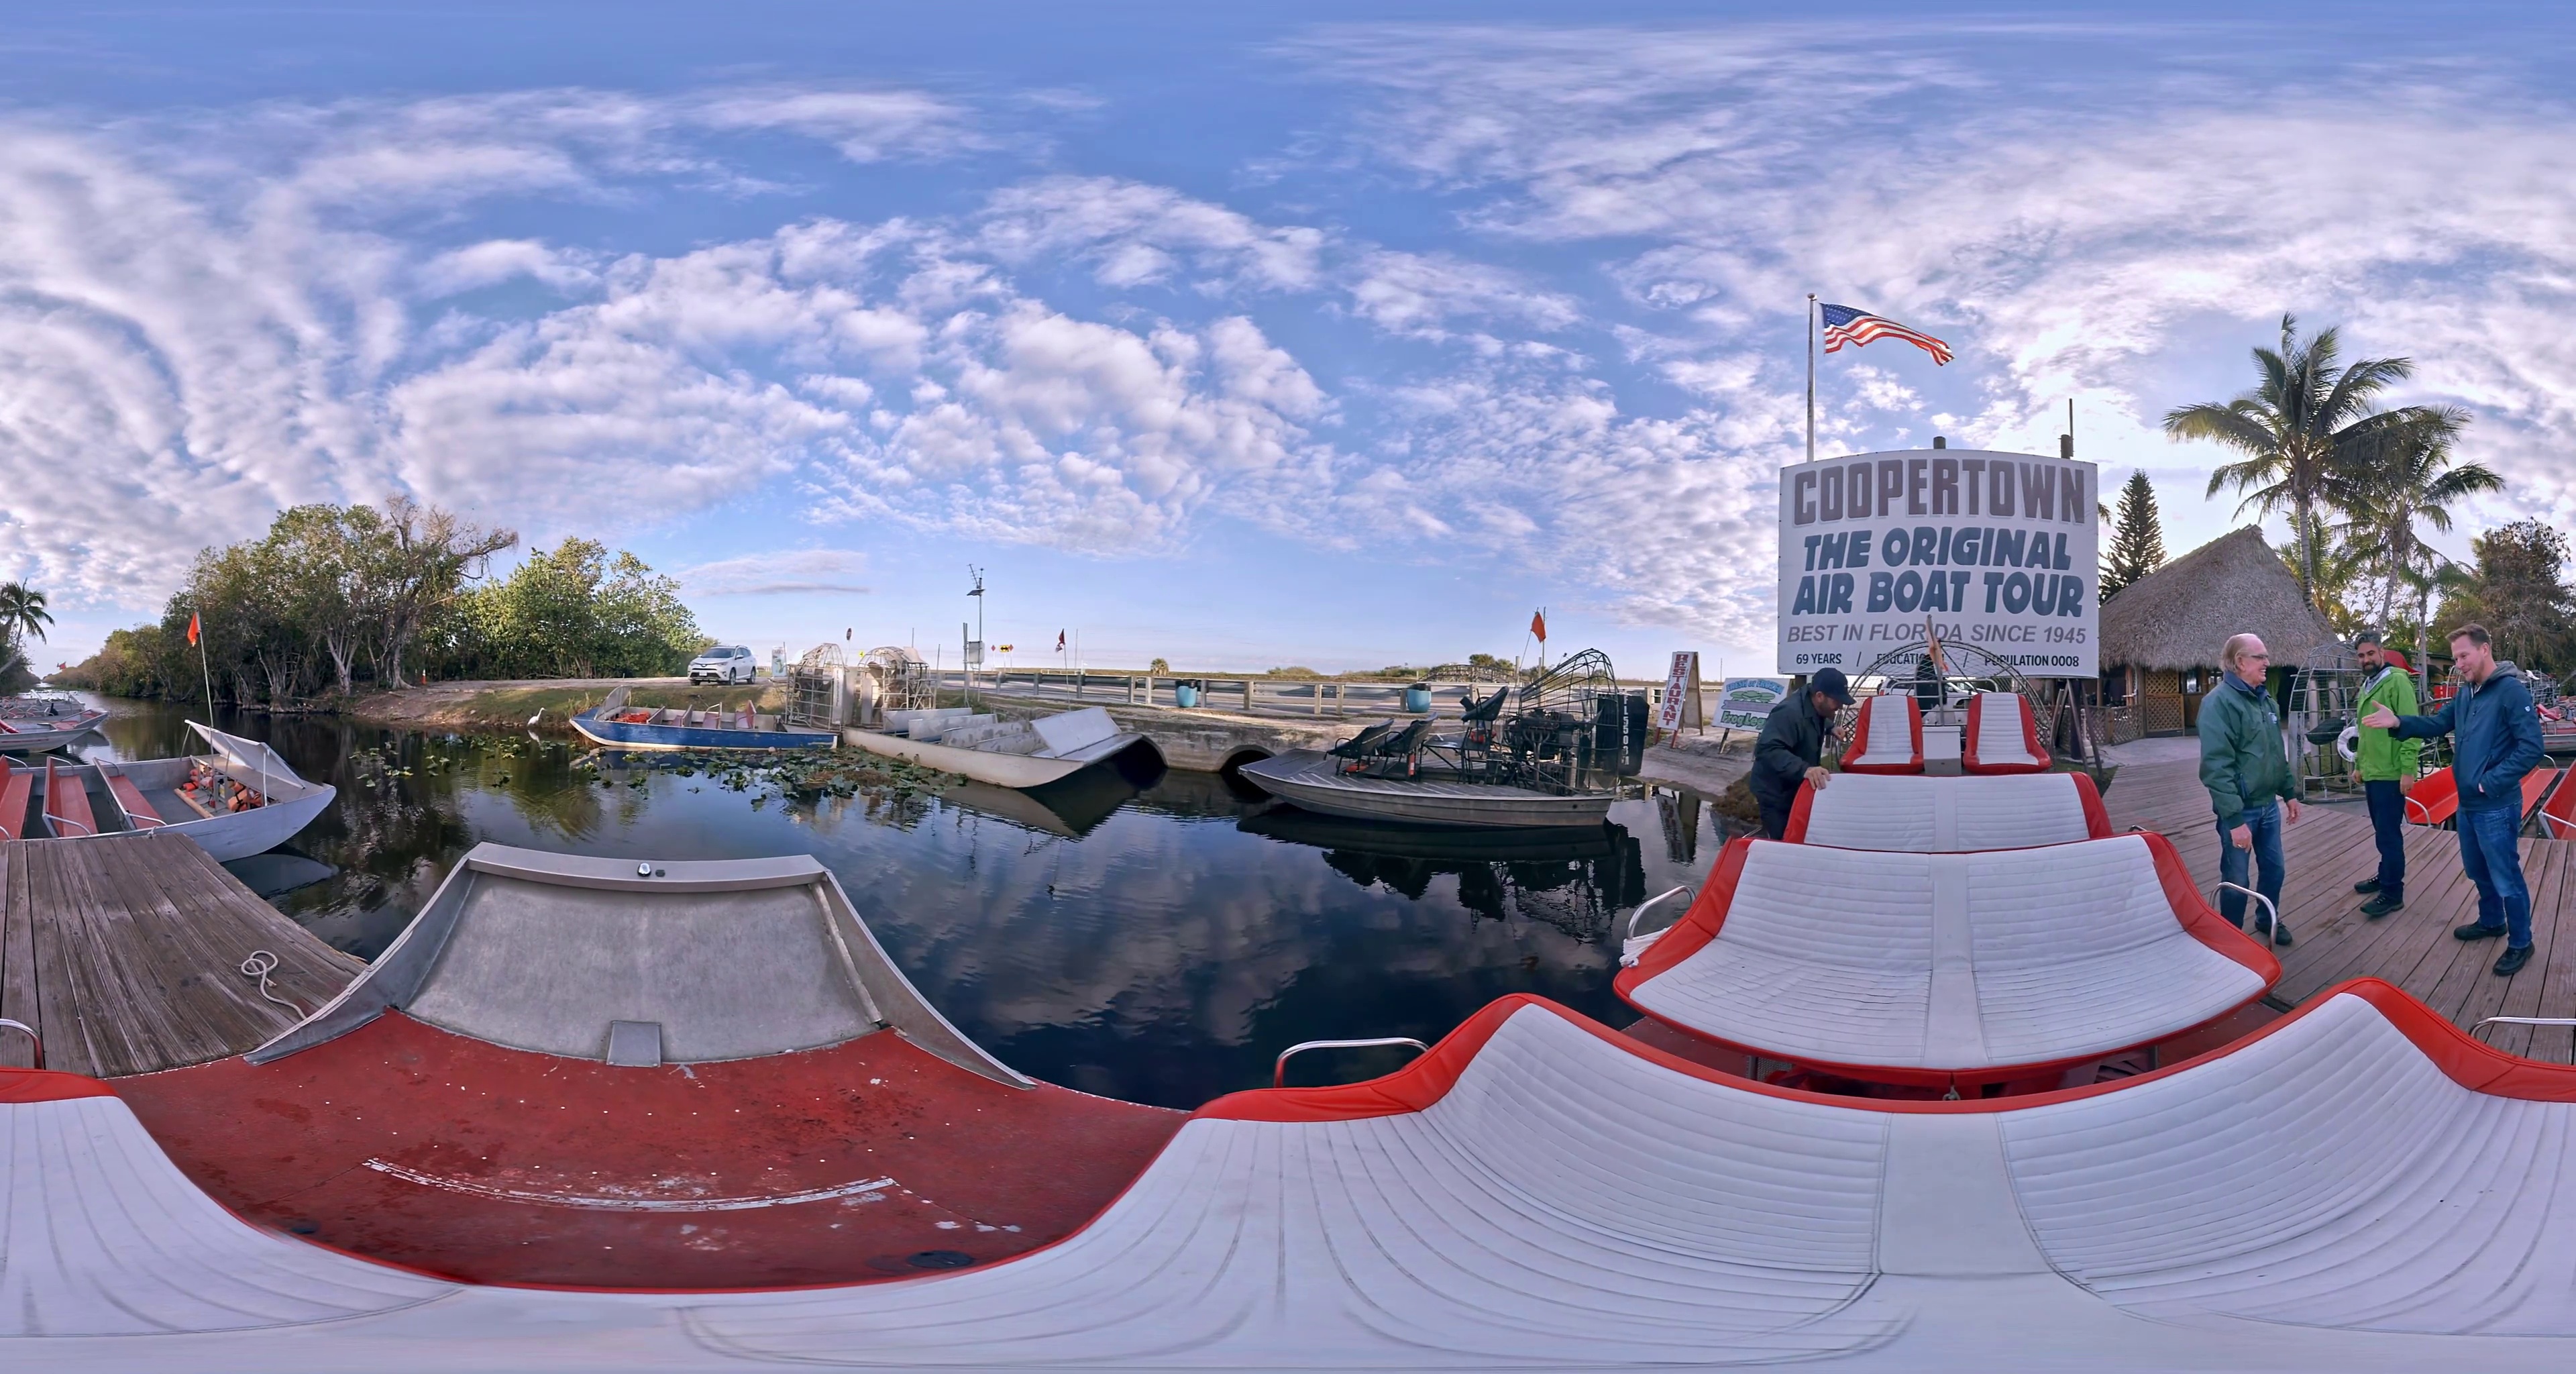
Referred object: Red flag on a black hovercraft

Referred object: turn right to see the large Coopertown sign

Referred object: the man leaning opposite to the Coopertown sign